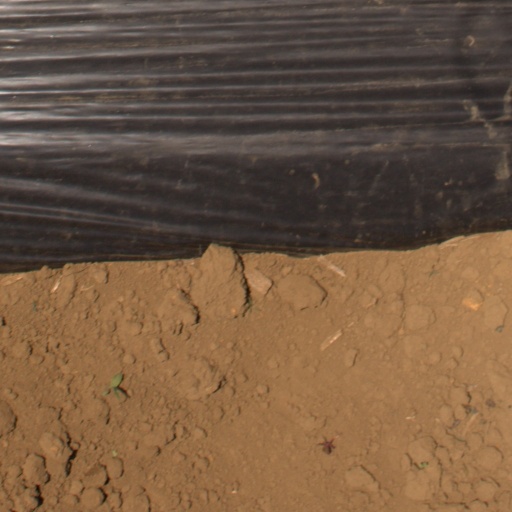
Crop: Jerusalem artichoke